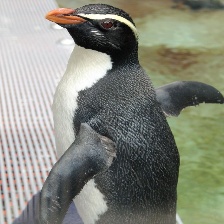
Species: FIORDLAND PENGUIN
Scientific name: EUDYPTES PACHYRHYNCHUS
ImageNet parent category: king_penguin